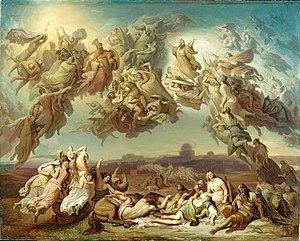
Hunnenschlacht est un poème symphonique de Franz Liszt, écrit en 1857 d’après l’œuvre picturale homonyme de Wilhelm von Kaulbach.